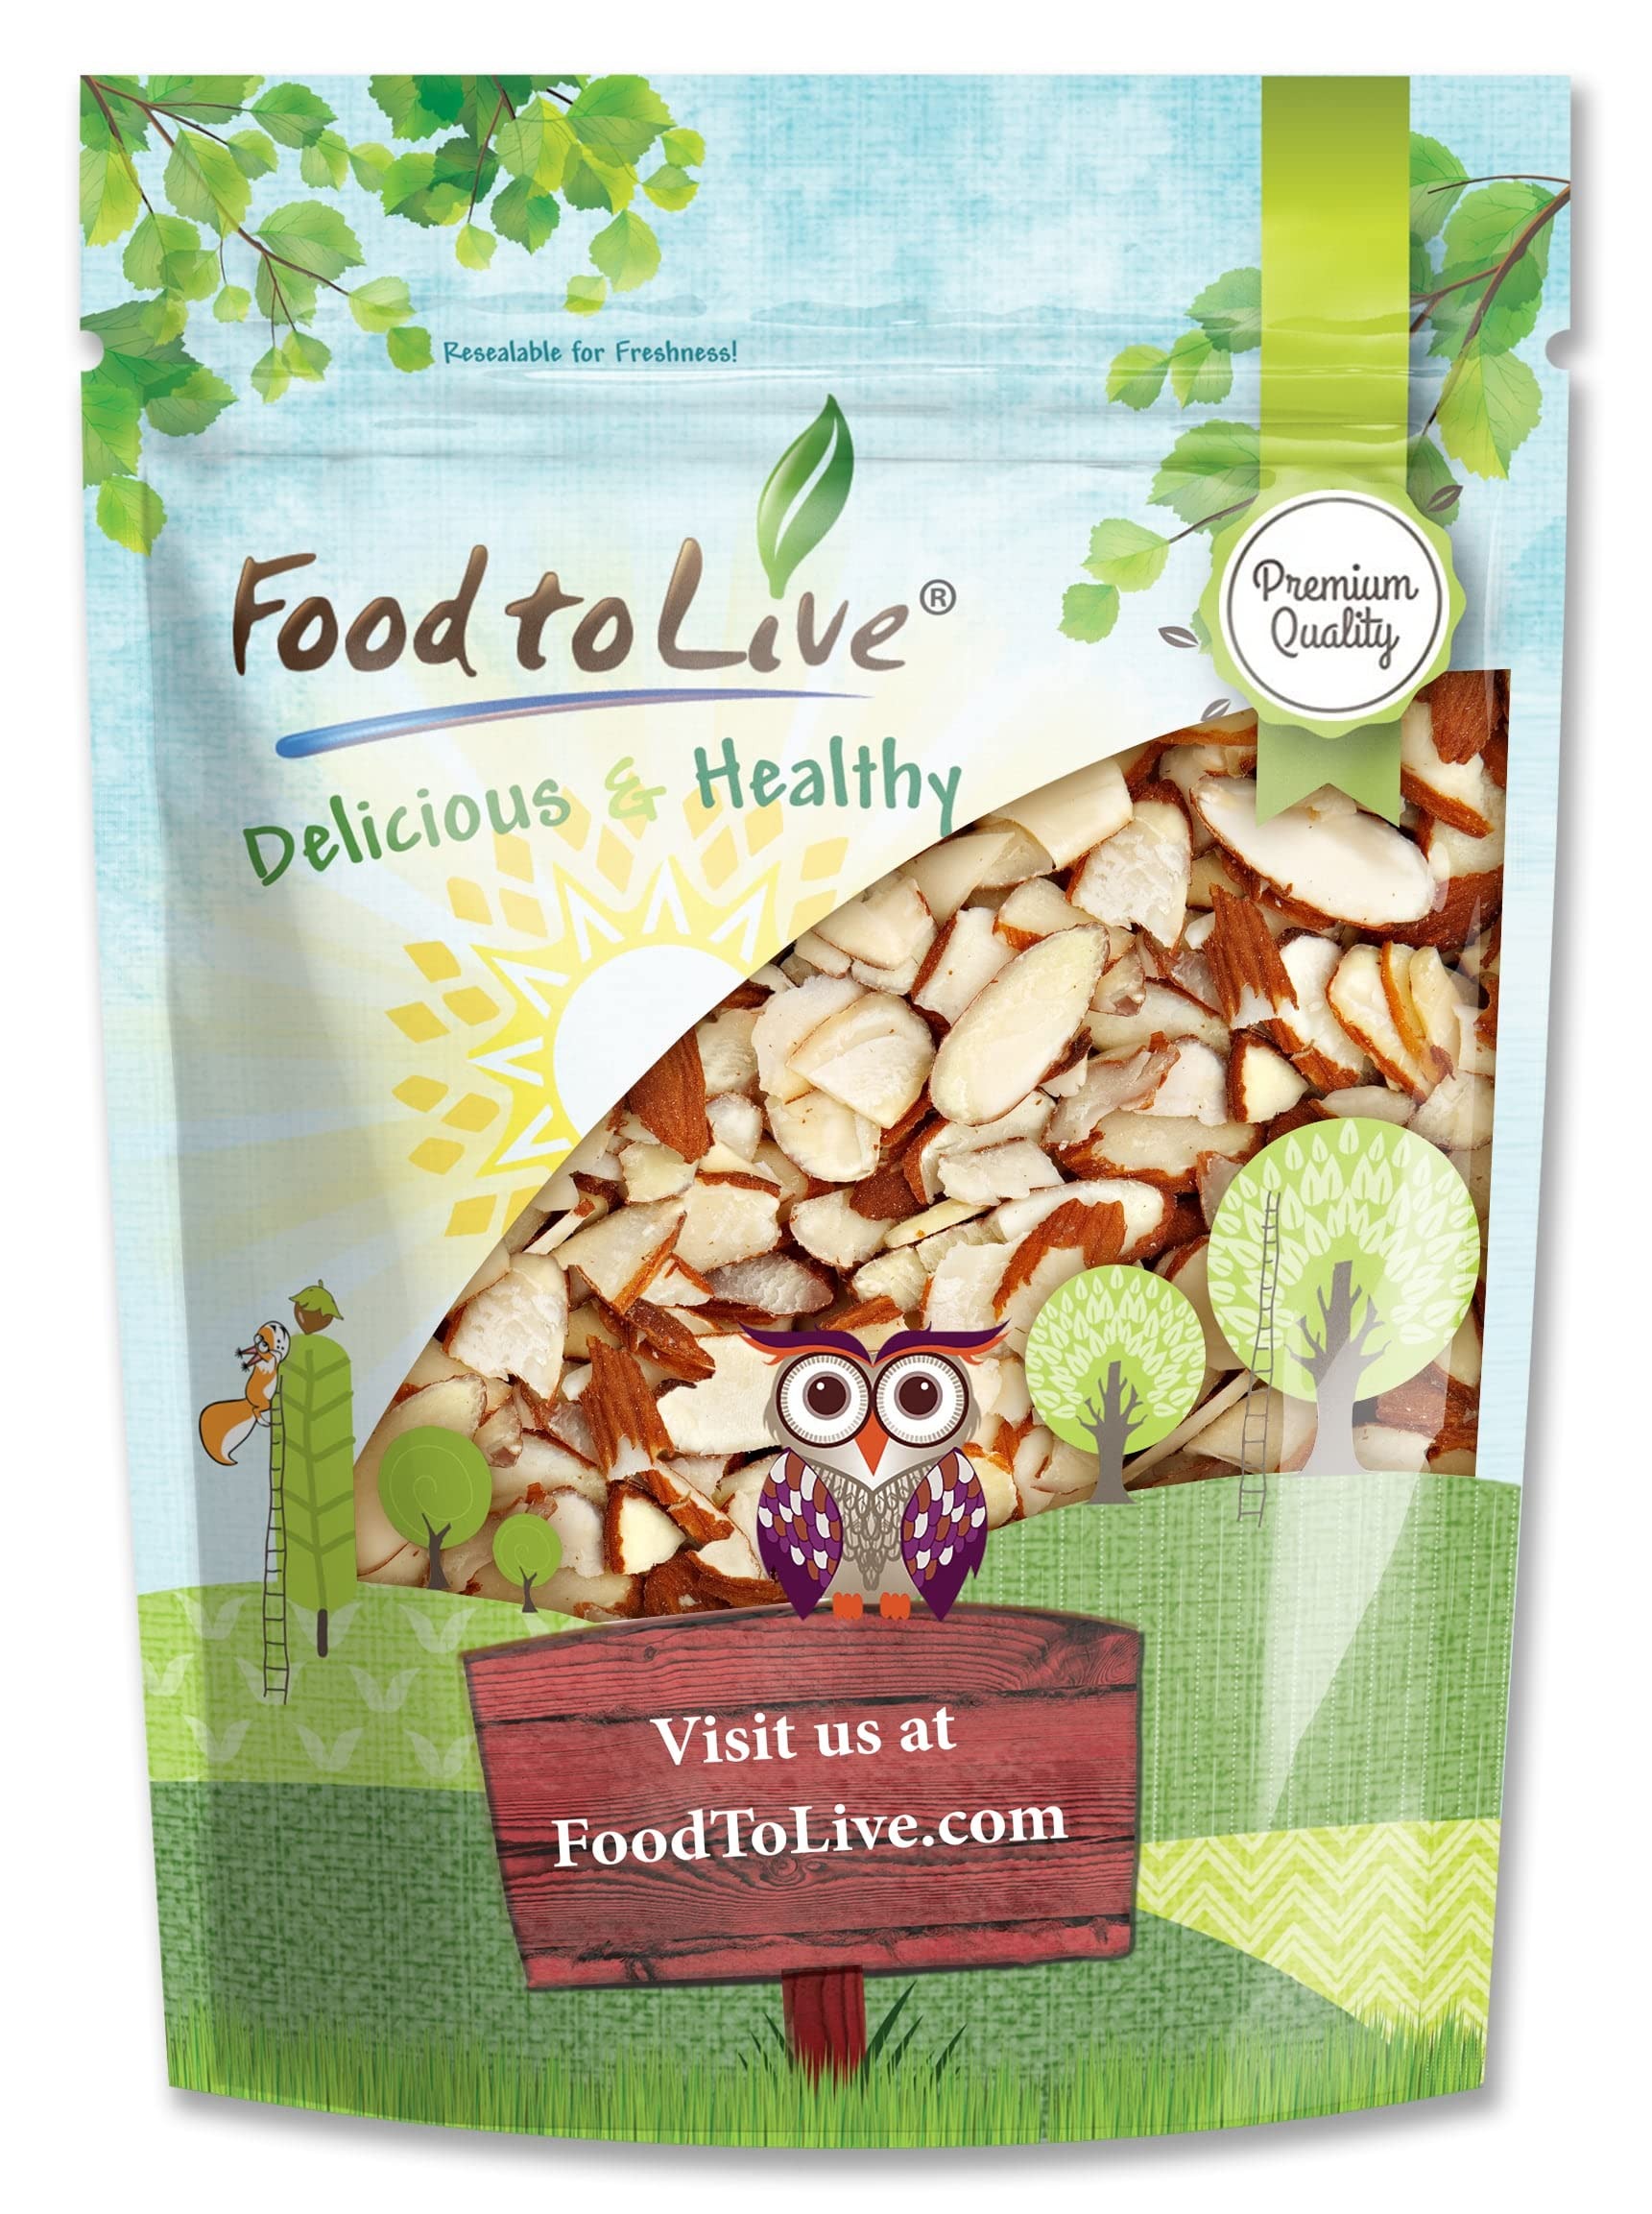
Item Name: Food to Live California Natural Sliced Almonds, 4 Pounds – Raw Unblanched Almond Nuts, Kosher, Vegan, Keto, Bulk. High in Protein, Dietary Fiber, Vitamin E. Great for Desserts, Salads, Granola
Bullet Point 1: ✔️ PREMIUM QUALITY & KOSHER: Food to Live’s California Sliced Almonds is a premium quality product. Moreover, it is Kosher, Raw, Paleo, and Vegan.
Bullet Point 2: ✔️ UNBLANCHED & UNSALTED: Raw Sliced Almonds are made from whole nuts with brown skin left intact. They contain no salt or oil.
Bullet Point 3: ✔️ HIGHLY NUTRITIOUS: Almond Slices are a great source of protein, fatty acids, fiber, and antioxidants. Moreover, they are rich in Vitamin E, Potassium, Calcium, Copper, and Manganese.
Bullet Point 4: ✔️ VERSATILE USES: Sprinkle Almond Slices over desserts, ice cream, or oatmeal. Bake them into muffins, cookies, and cakes or use as decor for pastries. Add to smoothies, milkshake, yogurt, and granola. Add as a topping to soups, stews, rice, pizza, and salads.
Bullet Point 5: ✔️ PRODUCT OF USA: Natural Sliced Almonds by Food to Live are grown and packaged in the USA.
Product Description: Almonds are to be added to any balanced diet, because of their richness in Vitamin E, Potassium, Calcium, Copper, and Manganese. Not only is it a delicious snack, it’s also an abundant ingredient. Try out Food to Live’s Sliced Almonds as a nutritious complement to almost anything you eat, sweet or savory. They are unsalted, thinly sliced, and have an attractive two-color appearance. Furthermore, raw sliced almonds remain the best source of plant-based protein, fiber, and fatty acids, which is perfect for vegans. If consumed modestly they’re also Keto-friendly. Versatility uses of Sliced Almonds. Though sliced almonds are a perfect snack, they have countless applications in cooking and baking. Use them to top your salads, stews, rice, and pasta; or add them to homemade granola, yogurt, and cereals. Next time you roast or bake meat, add chopped almond slices to the breadcrumbs. Enhance your beverages with protein by mixing almonds into your smoothies and shakes. Make sweet nourishing treats by baking sliced unsalted almonds into cakes, chocolate-nut bars, cookies, and muffins. In addition, try sprinkling them over any desserts, ice cream. Note that for bakers, shopping sliced almonds bulk is more budget-friendly and convenient. Storage tips Store almond slices bulk in a low temperature, dry, and odor-free place like your refrigerator or freezer.
Value: 64.0
Unit: Ounce

Price: 40.56